Dorothy (1891 tug)

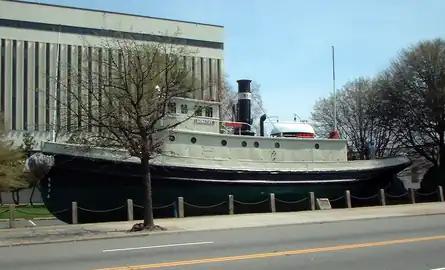
Photo of "Dorothy," c. 2007

Dorothy is a tugboat and the first ship constructed by the Newport News Shipbuilding and Dry Dock Company, currently on display in the yard. Dorothy is one of the oldest surviving ships in Virginia. She was built in 1890 and launched in 1891.